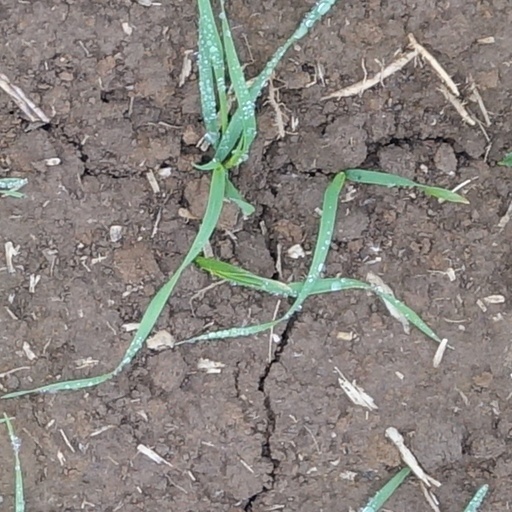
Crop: wheat